Hori (slur)

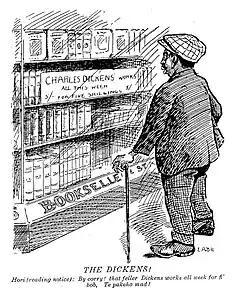

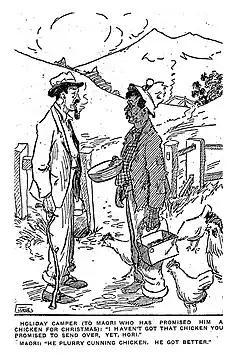

Originating in the 1860s, New Zealand newspapers and other publishers began to print fiction and editorial cartoons containing racist caricatures and stereotypes of Māori. During the colonial era, early Pākehā cartoonists and columnists stereotyped all Māori as violent savages and later, "doltish but cunning figures unwilling to part with their land." At the turn of the 19th century, drawing on the polygenism of colonial New Zealand, this stereotype developed to portray the Māori people as, "a vanquished degenerate race", who "all go back to the pā in the long run".